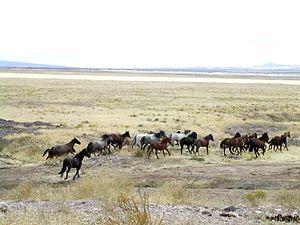
Un cheval sauvage est un cheval qui vit en liberté, sans contacts avec l'être humain, ou très peu, par opposition au cheval domestique. L'expression « cheval sauvage » n'est appliquée, de façon erronée, qu'à des animaux descendants de populations de chevaux domestiques, retournées à l'état sauvage par marronnage, après avoir été abandonnées ou après s'être échappées. Ces animaux se réadaptent très facilement à la vie sauvage. Il ne faut pas confondre leur situation avec celle des chevaux préhistoriques disparus qui n'ont jamais été domestiqués.
Le Moyle est une race très rare de cheval de selle, provenant de l'Idaho, aux États-Unis. Provenant d'un unique élevage, il est caractérisé par sa ou ses bosses au milieu du front, une caractéristique rarissime parmi les équidés.
Le mustang est un cheval sauvage du Nord-Ouest américain. Tous les mustangs sont les descendants de chevaux domestiques revenus à l'état sauvage du fait du phénomène du marronnage. Leurs plus lointains ancêtres sont issus des chevaux espagnols amenés par les conquistadors lors de la conquête de l'Amérique et retournés à l'état sauvage après s'être enfuis ou avoir été relâchés. Les troupeaux se sont progressivement agrandis au cours des siècles pour les mêmes raisons, certains éleveurs relâchant même des chevaux domestiqués au milieu des troupeaux afin de sélectionner et de prélever les poulains les plus intéressants.
Le cheval est un grand mammifère herbivore et ongulé à sabot unique ; c'est l'une des espèces de la famille des Équidés, lesquelles ont évolué, au cours des derniers 45 à 55 millions d'années, à partir d'un petit mammifère possédant plusieurs doigts. À l'état naturel, les chevaux vivent en troupeaux, généralement sous la conduite d'un unique étalon reproducteur. Ils entretiennent des rapports sociaux et comptent sur leur vitesse pour échapper à leurs prédateurs. Dotés d'un bon sens de l'équilibre, d'un fort instinct de fuite et de grandes aptitudes de visualisation spatiale, ils possèdent un trait inhabituel dans le règne animal, étant capables d'entrer en sommeil léger tout en restant debout. Les femelles, nommées juments, mettent bas après onze mois de gestation un petit appelé poulain, capable de se lever et de courir peu de temps après sa naissance.
L'hippologie est l'étude du cheval dans sa globalité. Elle comprend l'organisation et l'anatomie du cheval ainsi que son comportement et son entretien.
Le Grand Bassin des États-Unis est un désert de l'ouest des États-Unis. C'est une région de montagnes, de bassins sédimentaires et de hauts plateaux. La région offre une grande variété de paysages : ceux du parc national du Grand Bassin sont protégés. Faune et flore sont présentes, bien que discrètes, surtout autour des lacs dont la salinité généralement assez élevée est due à l'endoréisme. Couvrant quelque 10 % des États-Unis, le Grand Bassin est la région la plus sèche du pays.
Le marronnage est l'évolution d'animaux domestiques partiellement ou totalement vers l'état sauvage après avoir été abandonnés ou s'être échappés. On parle alors d'un animal marron ou féral.